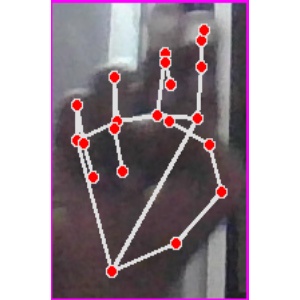
अक्षर: ह